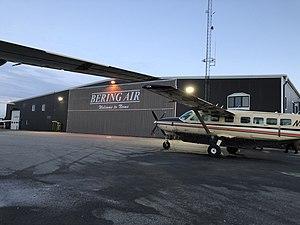
L'aérodrome de Nome, code AITA : OME • code OACI : PAOM • code FAA : OME, est un aéroport public à usage public situé à deux milles marins à l'ouest du quartier central des affaires de Nome, une ville de la zone de recensement de Nome dans l'état américain de l'Alaska.